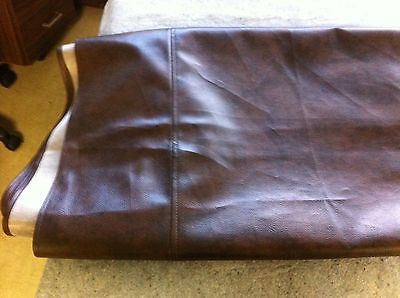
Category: table